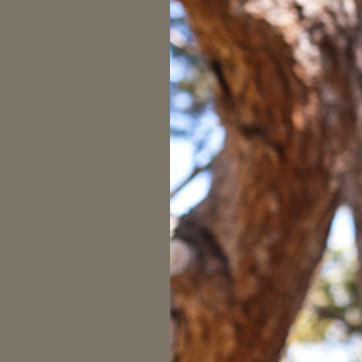
Material: sky